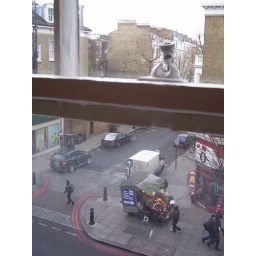
The view from the window next to my bed in O'Callaghan's Youth Hostel, looking down onto Earls Court Road.